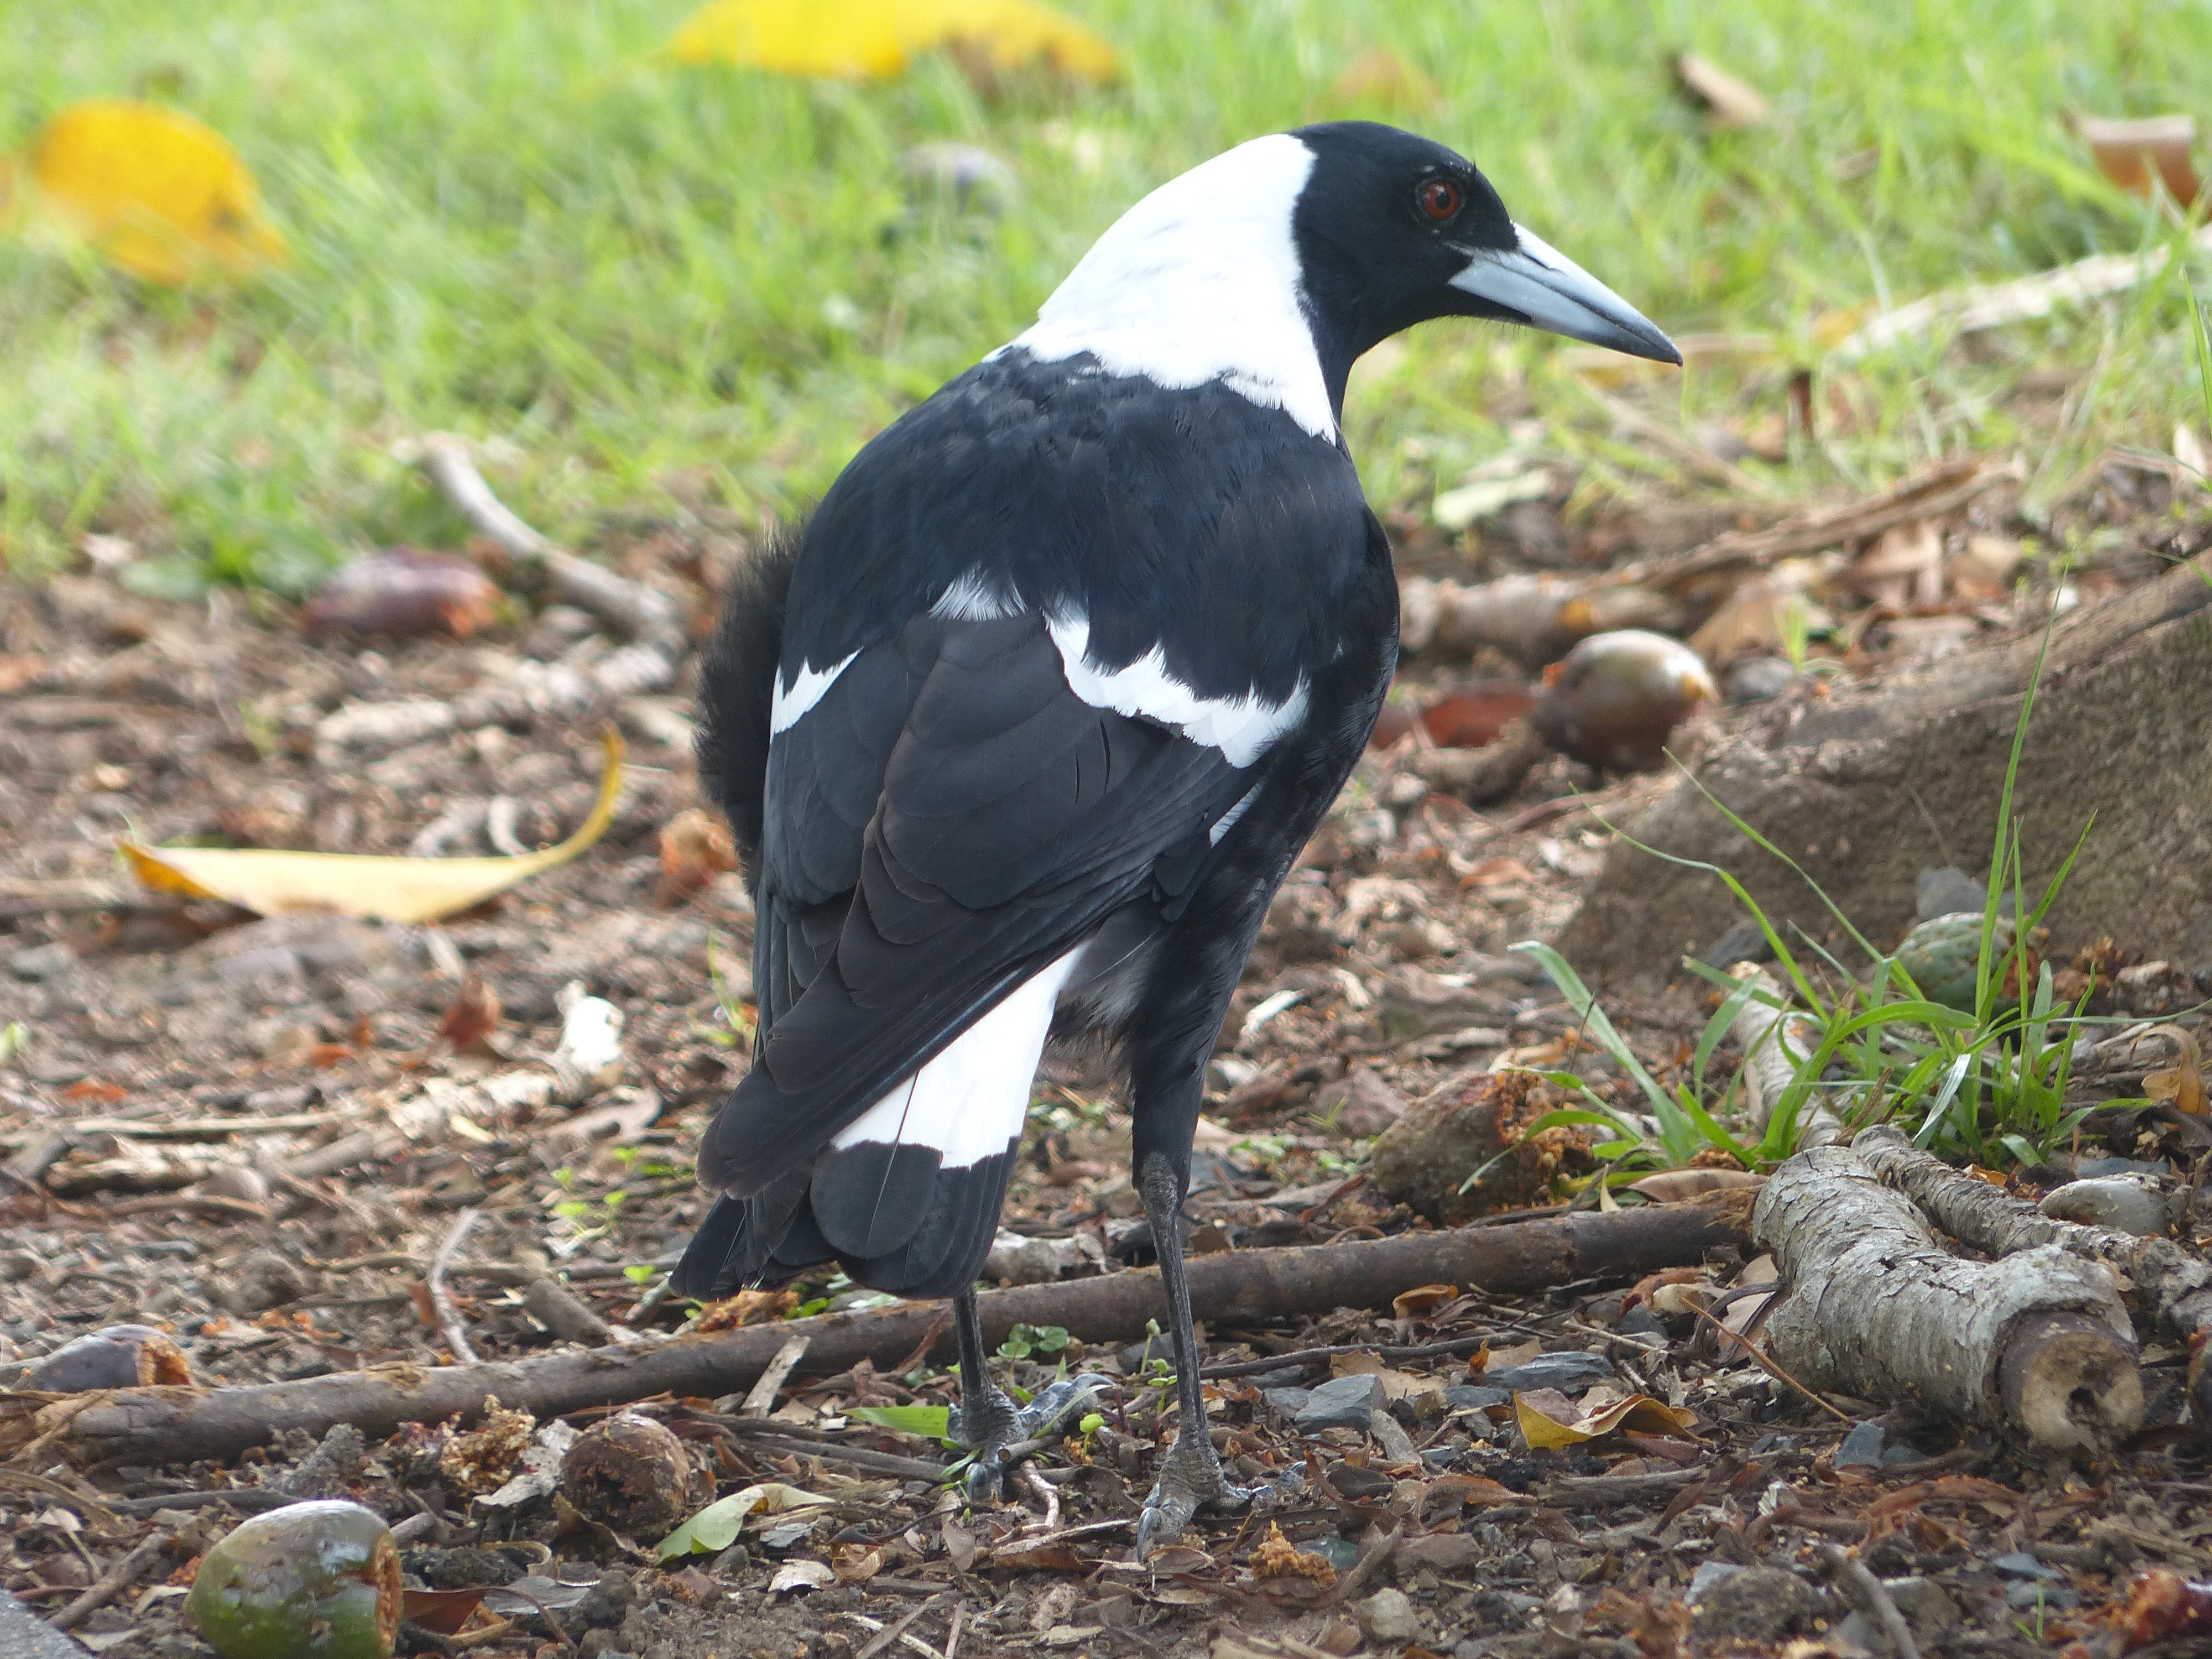
bird, white, wildlife, beak, black, fauna, vertebrate, blackbird, magpie, eurasian magpie, singing bird, perching bird, crow like bird, australian bird